Ron Reagan

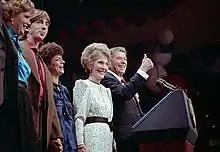
Reagan (second from left) attending the celebrations of his father's re-election at The Century Plaza Hotel in Los Angeles, California

Reagan was born on May 20, 1958, at Cedars-Sinai Medical Center in Los Angeles. He is the only son of Ronald Reagan and his second wife, Nancy Davis Reagan. The family lived in Sacramento while his father was governor, from 1967 His sister, Patti Davis, is five and a half years older. His older adoptive brother Michael Reagan, adopted as an infant by Ronald Reagan and his first wife, Jane Wyman, is 13 years older. He also had two half-sisters born to Reagan and Wyman, Maureen Reagan (1941–2001) and Christine Reagan, who was born prematurely on June 26, 1947, and died the same day.